Lars Lervik

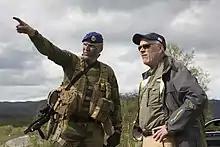
Lervik (left) speaking to Richard V. Spencer during an exercise in June 2019

Major-General Lars Sivert Lervik (born 12 July 1971) is a Norwegian army officer and the Chief of the Norwegian Army since 25 June 2020.